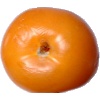
Label: Tomato Yellow 1